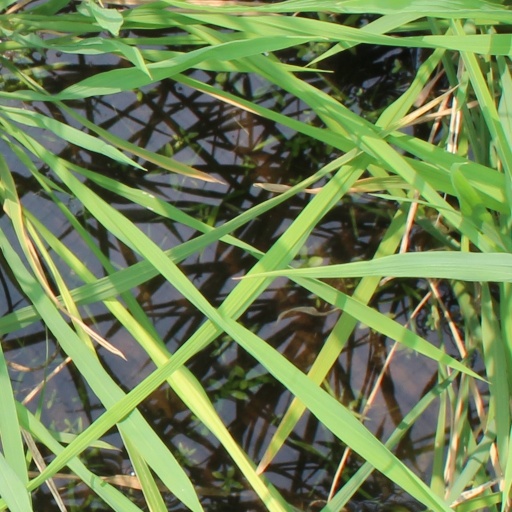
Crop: rice